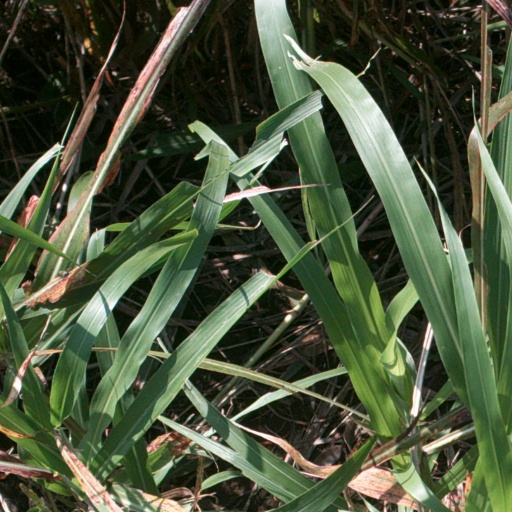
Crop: sorghum